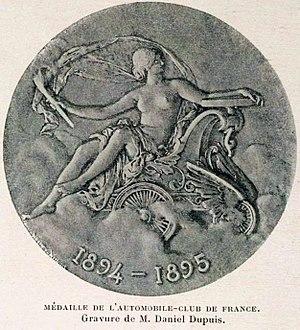
Médaille de l'Automobile Club de France, remise au vainqueur de Paris-Bordeaux-Paris 1895.
La course Paris-Bordeaux-Paris du 11 juin 1895 est considérée comme la véritable première grande course automobile de l'histoire, bien qu'un mois plus tôt, le 18 mai en Italie, cinq concurrents prennent le départ de la course de Turin à Asti, un aller-retour de 93 kilomètres, et qu'en 1894, un concours automobile de Paris à Rouen, ait eu lieu mais n'était pas une course. Elle est aussi considérée rétrospectivement comme étant le premier Grand Prix automobile de l'A.C.F..